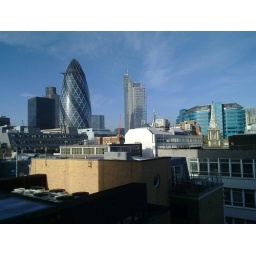
View with blue skies and the Gherkin tower from Intel's Engineering offices in London.